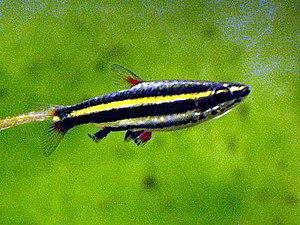
Nannostomus appelé communément « poissons-crayons » est un genre de poissons téléostéens de la famille des Lebiasinidae et de l'ordre des Characiformes. Le genre Nannostomus regroupe plusieurs espèces de poissons américains. Le nom vernaculaire poissons-crayons est un nom populaire qui a d'abord été appliqué à seulement deux espèces dans les années 1920, Nannostomus unifasciatus et Nannostomus eques, mais qui à la fin des années 1950 sera appliqué à tous les membres du genre. Certaines espèces du genre sont devenus des poissons populaires en aquarium en raison de leur coloration attrayante, forme unique, et leurs comportements intéressants.